Banner-making

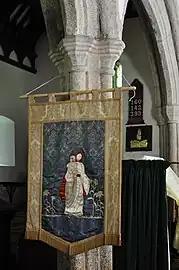
St Materiana depicted on the church banner at Minster, Cornwall

With the advent of Conservative governments in Britain after the 1979 general election, trades union banners lost their popularity, and many languished in damp cellars or lofts. Additionally the large number of trade union mergers (see for example UNISON and Amicus) meant that many banners no longer had the correct union name on and became obsolete. In the last 10 years or so, the interest in these banners has been rekindled, and many books, videos, postcards and the like have been produced to help people rediscover and celebrate this part of the history of working men and women.